Anne Seymour, Duchess of Somerset

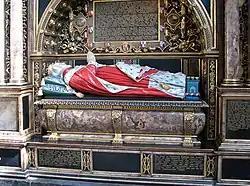
Tomb of Anne Seymour in Westminster Abbey. The ermine lining of her peerage robe is exposed as a play on her paternal arms of Stanhope: "Quarterly ermine and gules", shown on escutcheons behind impaled by Seymour and impaling Bourchier. On the base are shown 4 Bourchier knots

Anne Seymour died at Hanworth Palace, Middlesex, on 16 April 1587, and was buried in Westminster Abbey, where her tomb with its painted effigy can be viewed.